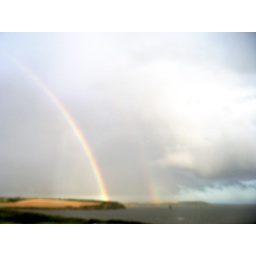
Taken from our house after we had been forced off the beach by the rain